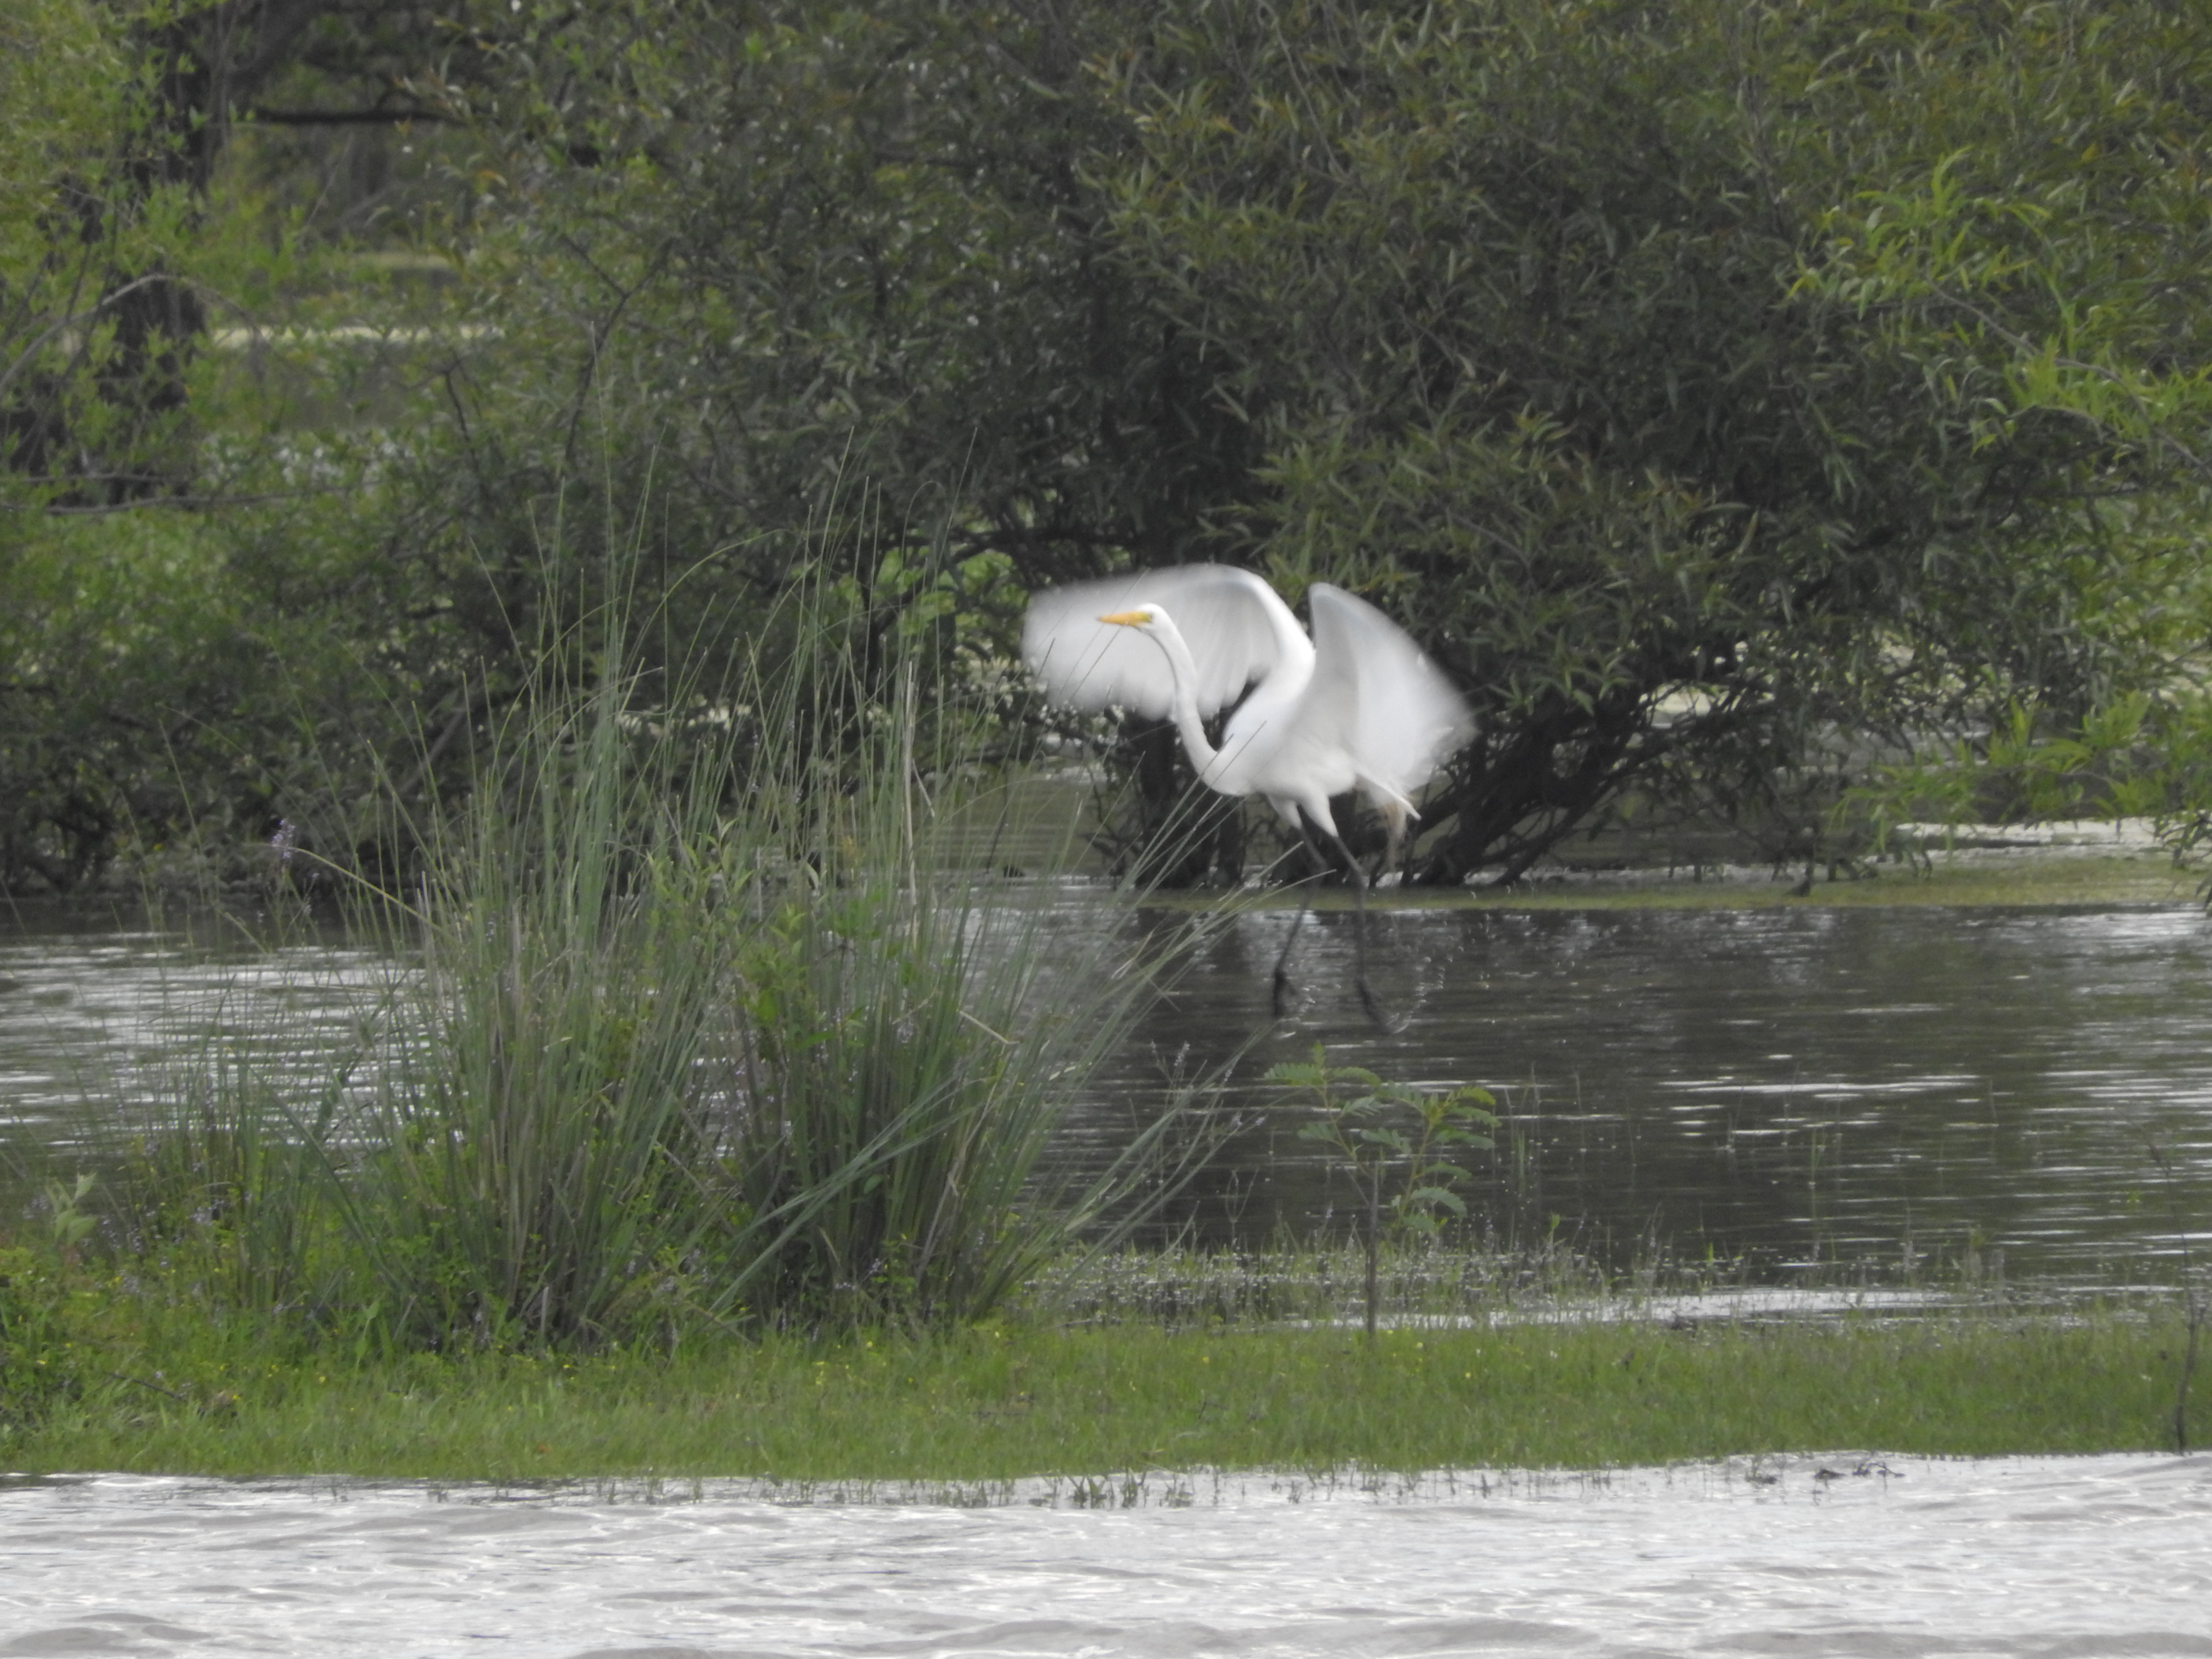
bird, river, flying, egret, great egret, nature reserve, wildlife, bank, ciconiiformes, seabird, grass family, pelecaniformes, heron, watercourse, stork, bayou, wetland, beak, salt marsh, crane, marsh, Freshwater marsh